Daniel Hartwich

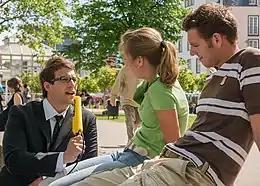
Hartwich interviewing in 2008

In 2008, Hartwich hosted the program "Das Supertalent" together with Marco Schreyl. In January 2009, RTL sent him to the Australian jungle, where he was the special in the fourth season of "Ich bin ein Star – Holt mich hier raus!", hosted by him. In addition, he regularly acts as a reporter for RTL, among other things for the shows "Unglaublich! – Die Show der Merkwürdigkeiten" and "Einspruch – Die Show der Rechtsirrtümer". In 2009, he again hosted "Das Supertalent" and was awarded the Goldene Kamera in January 2010.